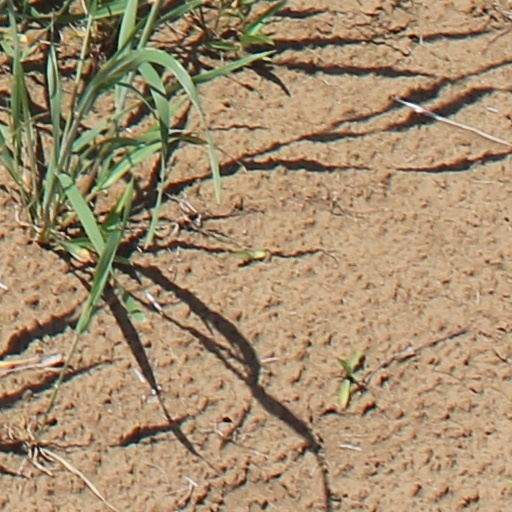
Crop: wheat